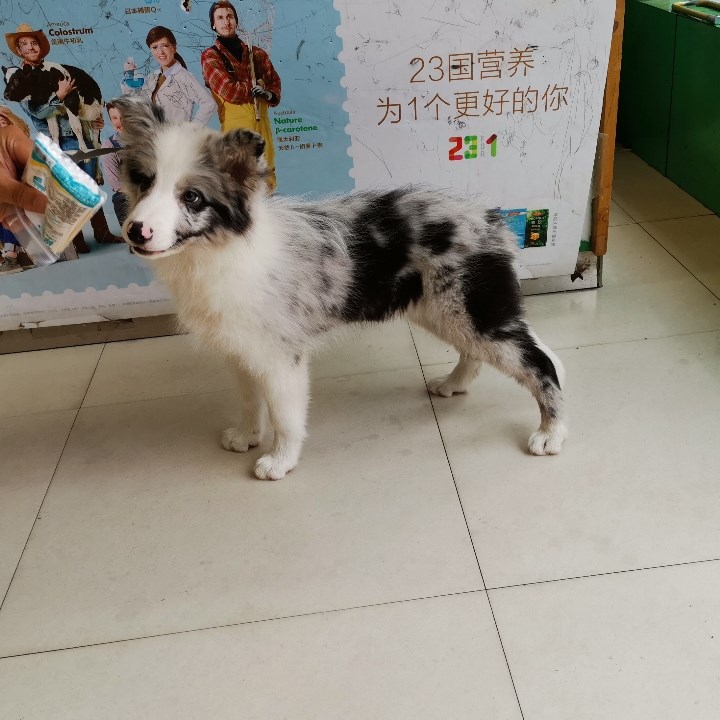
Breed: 2594-n000109-Border_collie